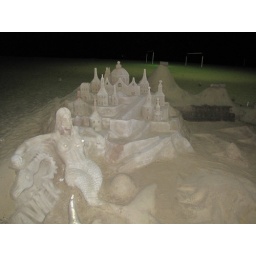
A cool sand castle on the beach in Copacabana